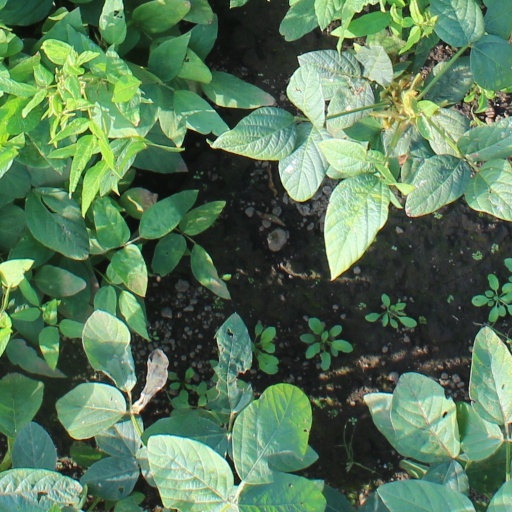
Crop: soybean